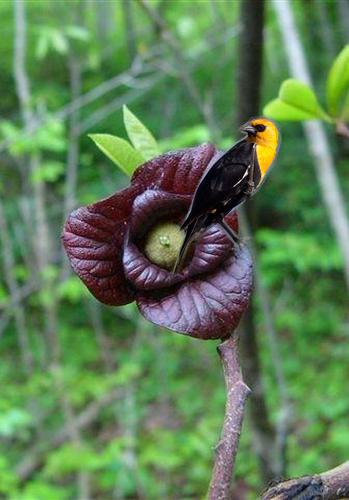
Bird species: Yellow_headed_Blackbird
Bird type: landbird
Background: land